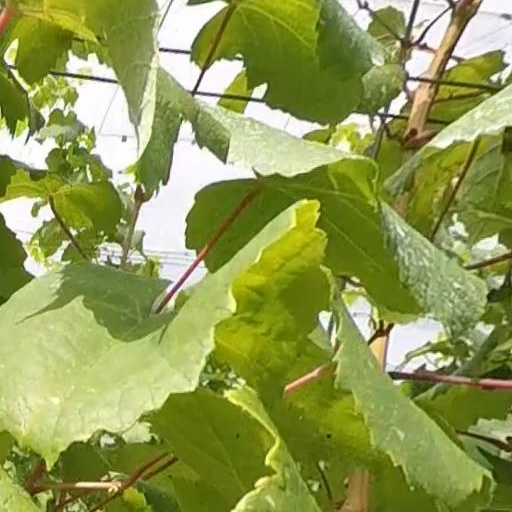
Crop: grape